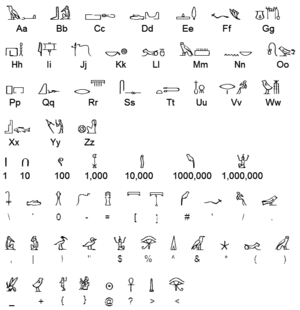
L'un des alphabets goa'uld utilisés dans la série Stargate SG-1. Русский: Один из многочисленных алфавитов гоа'улдов в сериале «Звёздные врата: Первый отряд».
Goa'uld est le nom d'une espèce fictive d'extraterrestres parasites, présents dans la série télévisée de science-fiction Stargate SG-1.